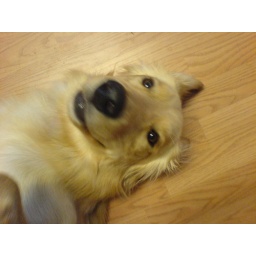
He looks like bear in the blue house